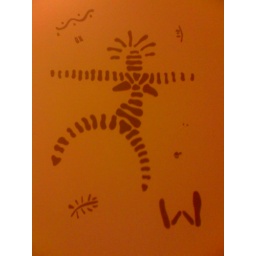
Woman bathroom sign in Frankfurt Germany